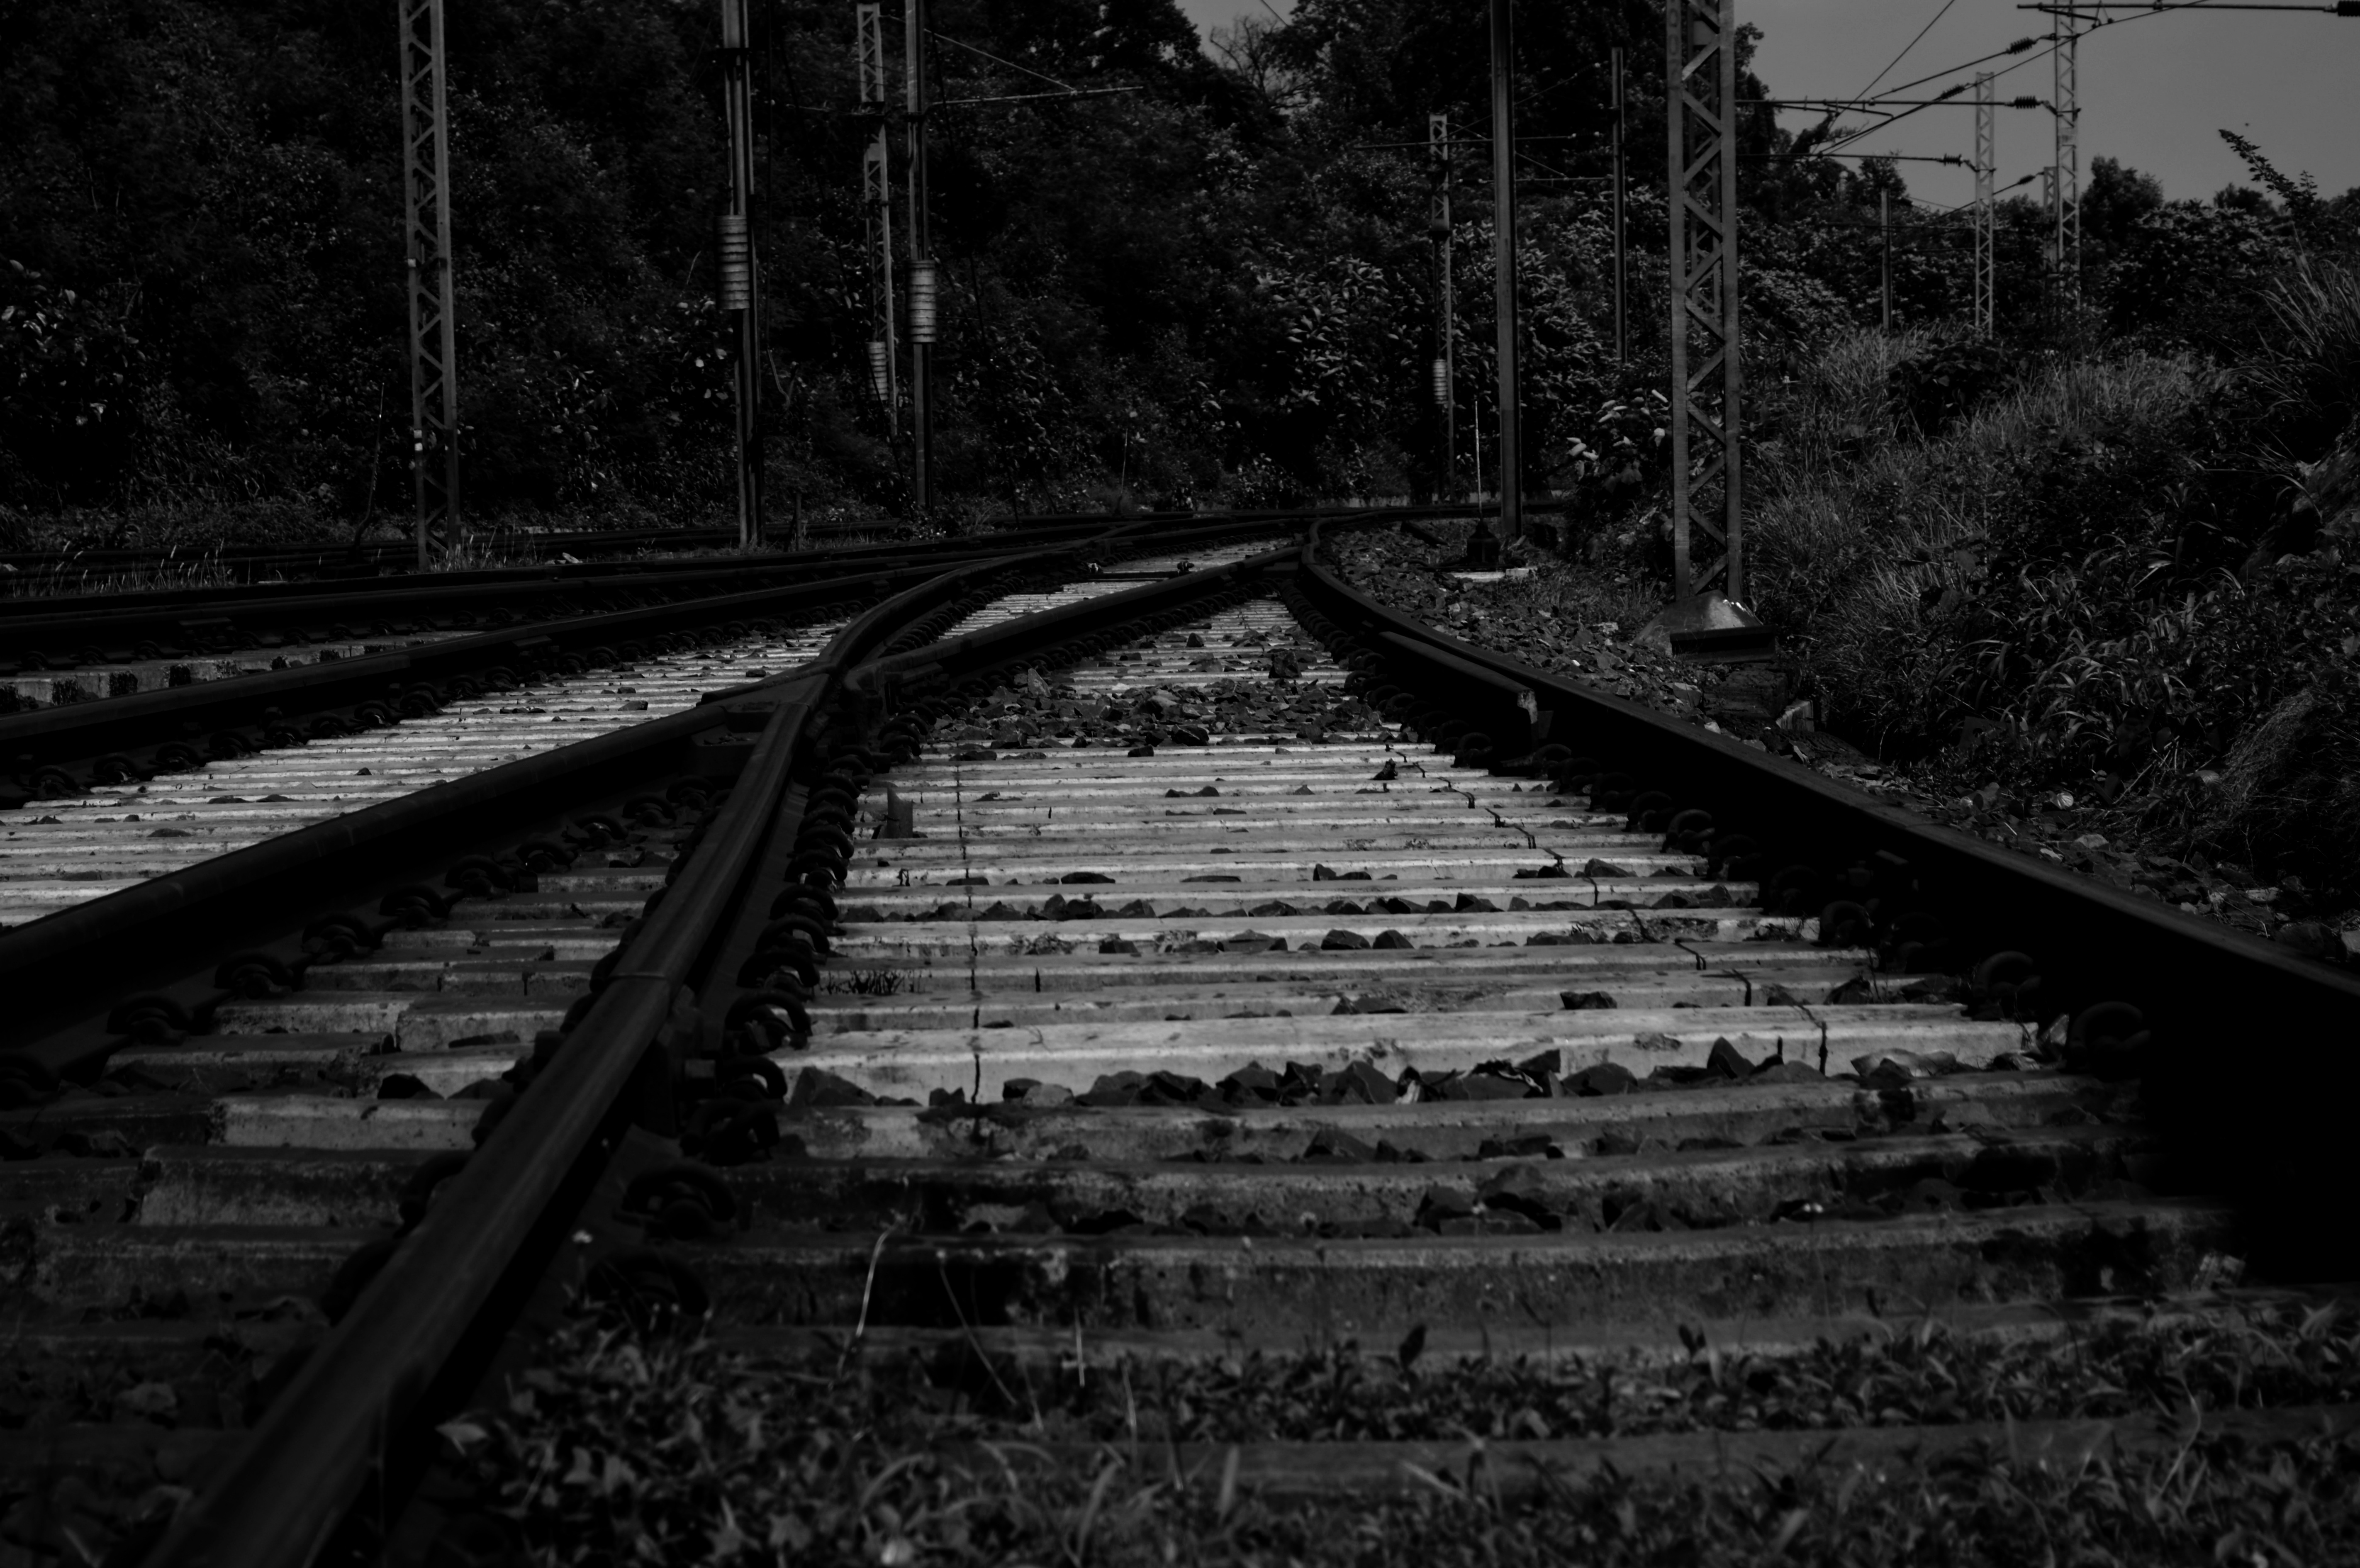
black and white, track, white, night, transport, line, darkness, black, monochrome, shape, rail transport, monochrome photography